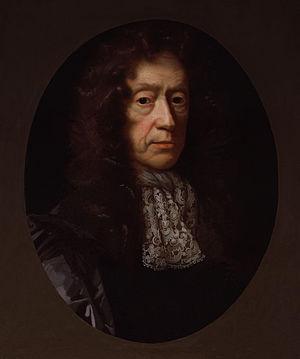
Edmund Waller, né le 3 mars 1606 à Coleshill et mort le 21 octobre 1687 à Beaconsfield, est un poète anglais de la fin du XVIIᵉ siècle.